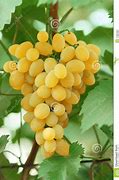
Label: Grapes